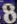
Number: 8